Bogston railway station

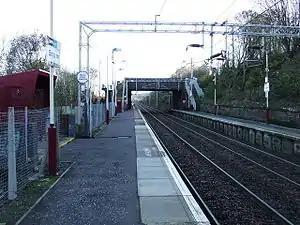
In the east end of Greenock, on the Glasgow-Gourock line. The Glasgow-Wemyss Bay line runs atop the embankment on the right.

Bogston railway station is on the Inverclyde Line, at Bogston in the East end of Greenock in Inverclyde council area, Scotland. The station is 21 miles (35 km) west of .